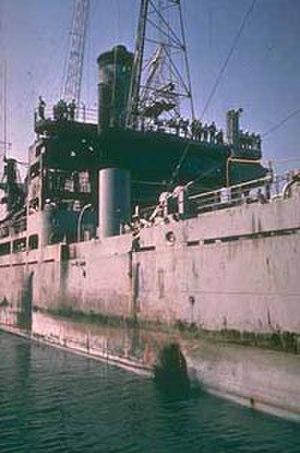
L'incident de l'USS Liberty désigne une attaque effectuée par l'armée israélienne le 8 juin 1967 dans les eaux internationales au large de la péninsule du Sinaï, pendant la guerre des Six Jours, sur le navire de recherche technique de l'US Navy USS Liberty qui collectait des renseignements pour le compte de la NSA.